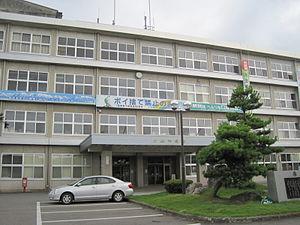
Tateyama est un bourg du district de Nakaniikawa, dans la préfecture de Toyama, au Japon.